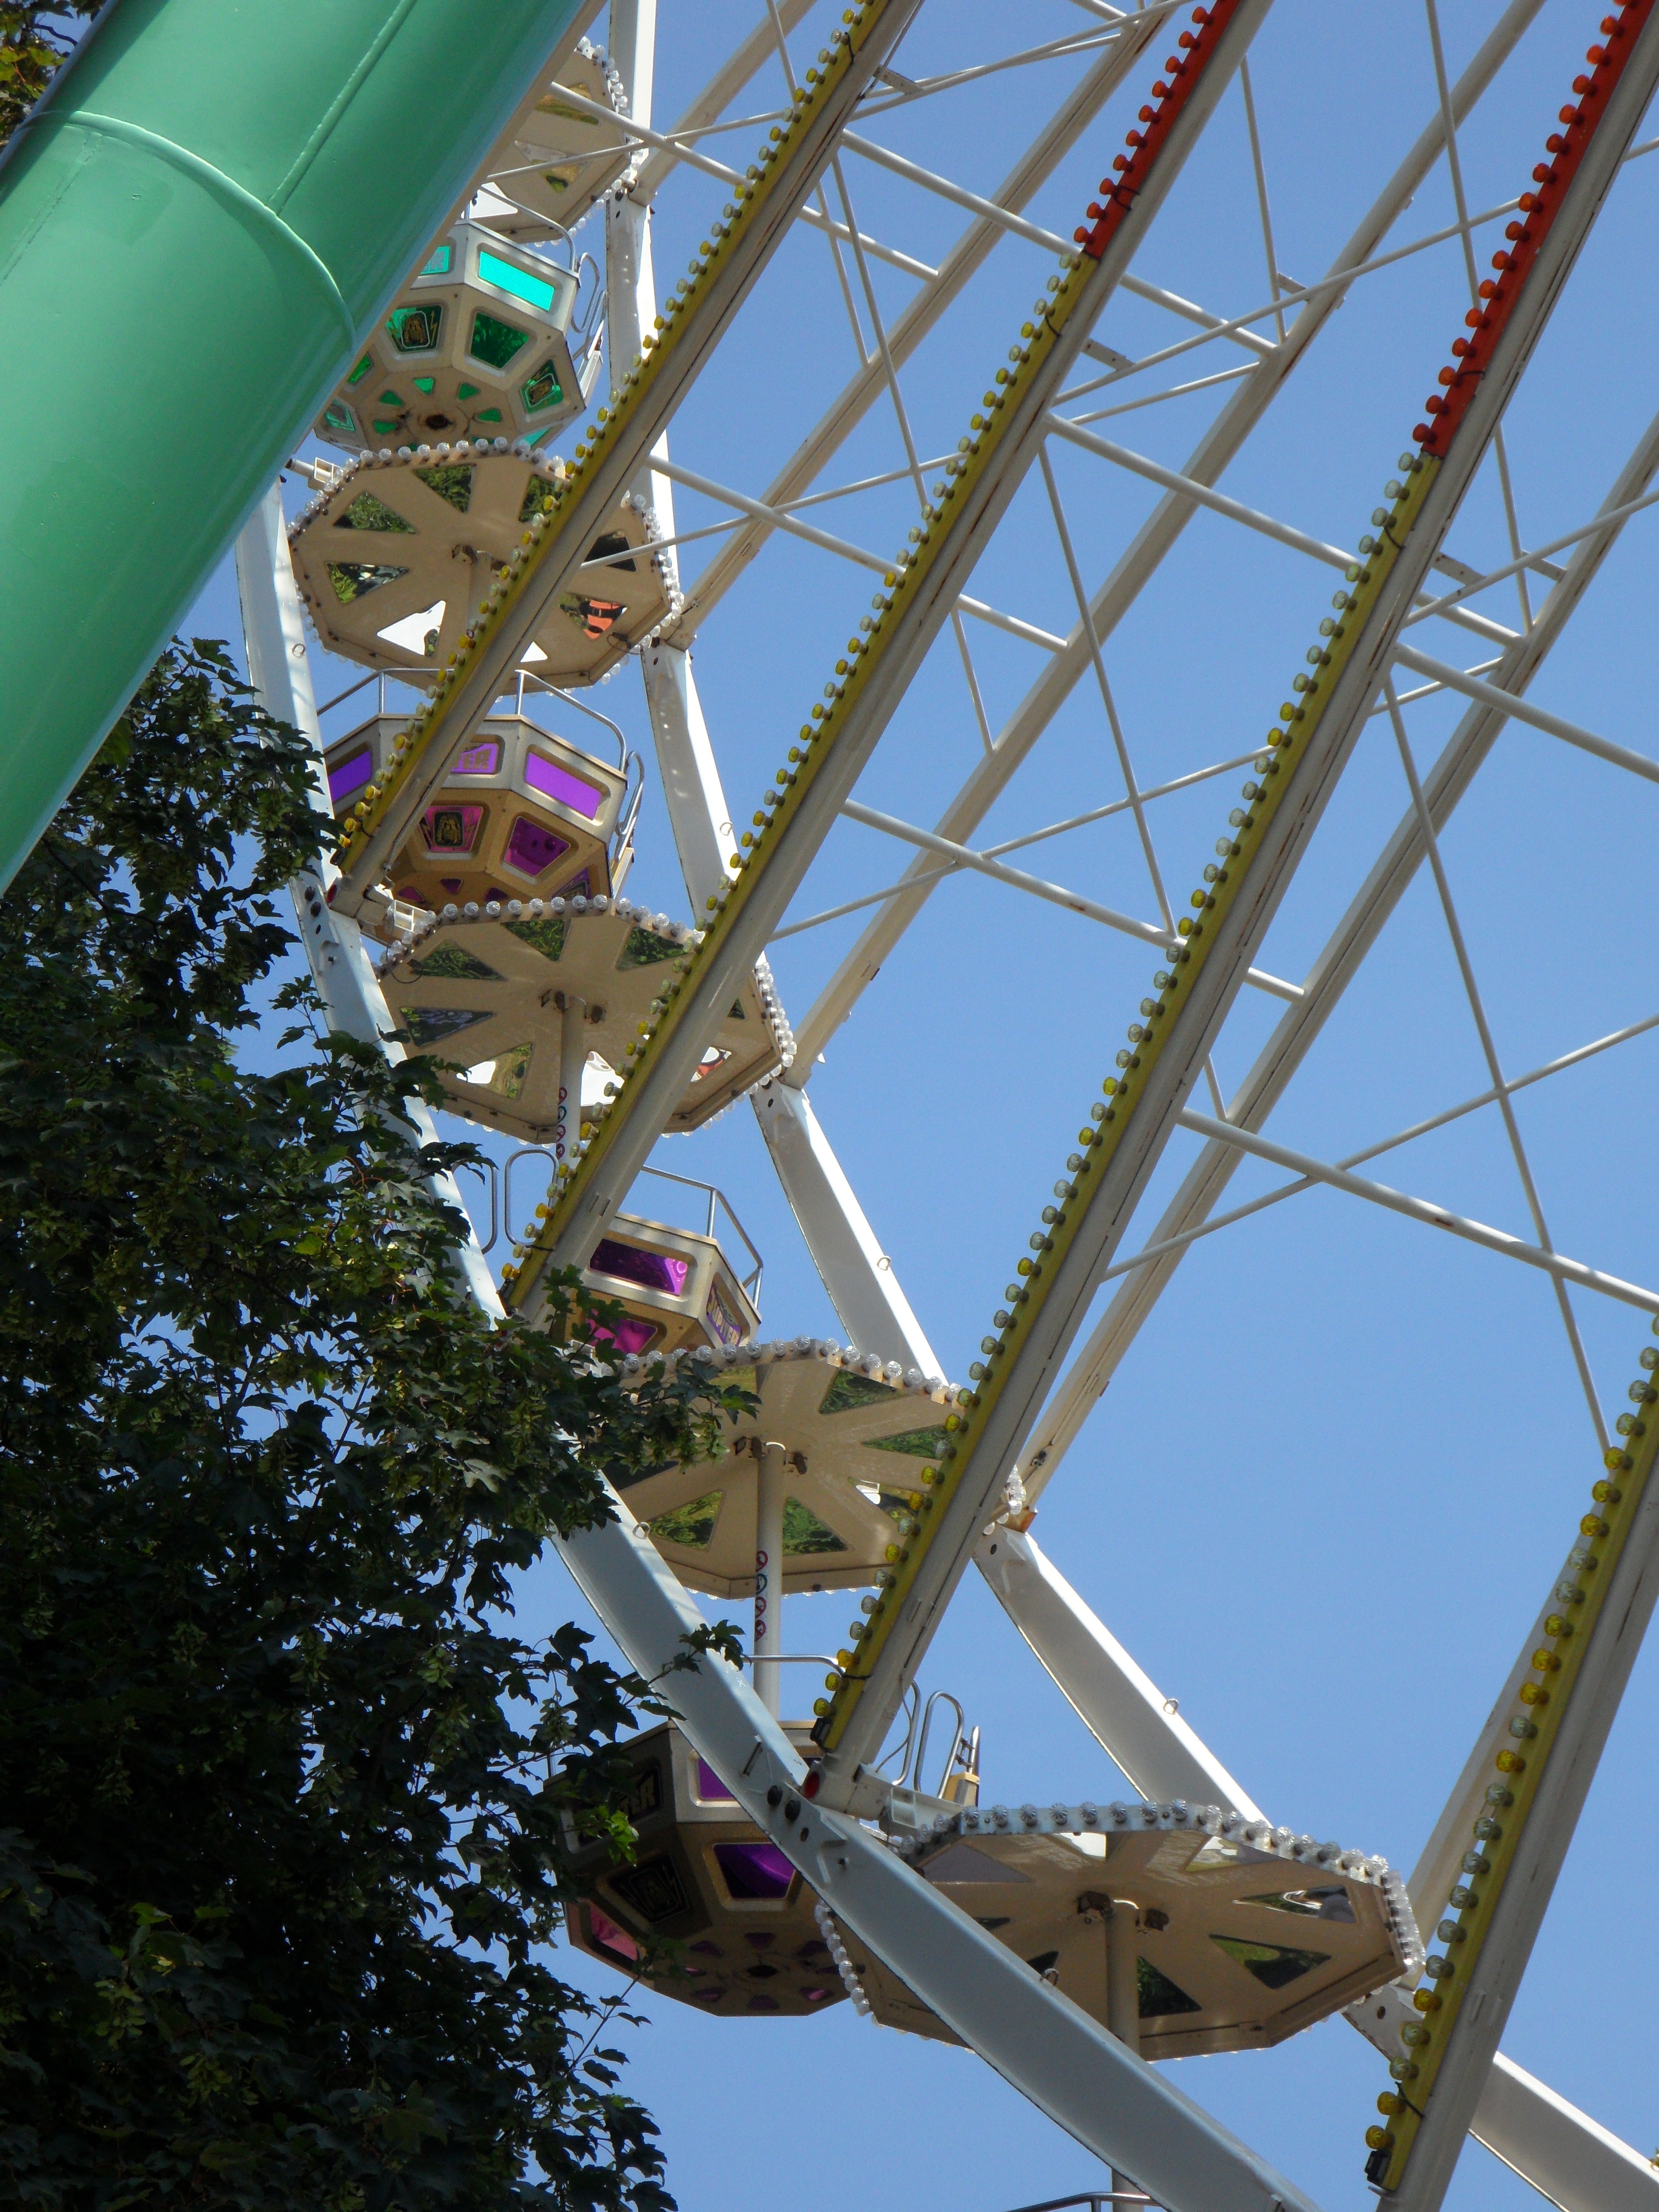
recreation, ferris wheel, amusement park, mast, park, ride, roller coaster, fun, tourist attraction, gondolas, entertainment, pleasure, folk festival, year market, amusement ride, outdoor recreation, nonbuilding structure, freizeitparkt